Wedding of Harald, Crown Prince of Norway, and Sonja Haraldsen

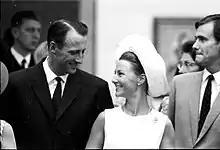
Crown Prince Harald and Sonja Haraldsen, 1968

Crown Prince Harald, the only son and heir of King Olav V of Norway, first met Sonja Haraldsen, the youngest child of Norwegian manufacturer Karl August Haraldsen (1889–1959) and Dagny Ulrichsen (1898–1994), in June 1959 at a party hosted by their mutual friend Johan Stenersen. In August 1959, Harald invited Sonja to a ball to celebrate his graduation from the Norwegian Military Academy.